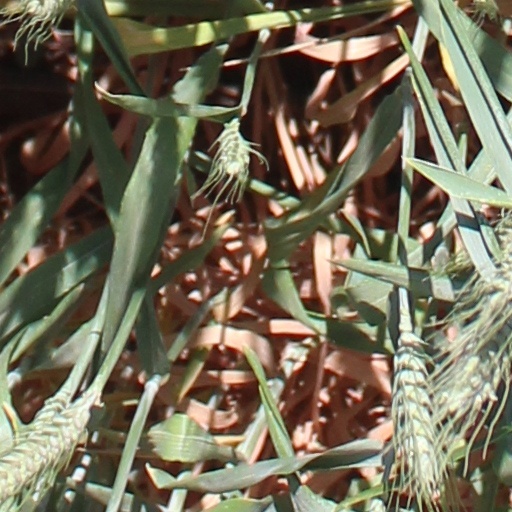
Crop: wheat